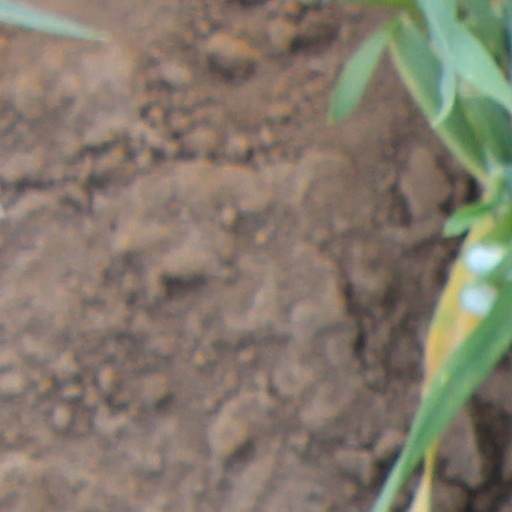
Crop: wheat